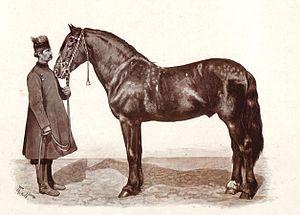
Le finlandais ou cheval finnois est une race chevaline à la fois de selle et de trait. Elle porte également le nom de finnois universel en anglais, car cette race est réputée répondre à tous les besoins équestres, aussi bien les travaux agricoles et forestiers que les courses de trot et l'équitation. C'est la seule race chevaline native de Finlande. En 2007, elle a été officiellement désignée comme race chevaline nationale.